ESSA-2

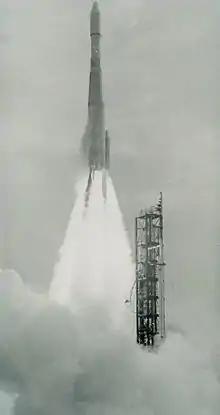
Launch of ESSA-2.

ESSA-2 was launched on February 28, 1966, at 13:55 UTC. It was launched atop a Delta rocket from Cape Canaveral, Florida. The spacecraft had a mass of at the time of launch. ESSA-2 had an inclination of 101.3°, and an orbited the Earth once every 113 minutes. Its perigee was and its apogee was .